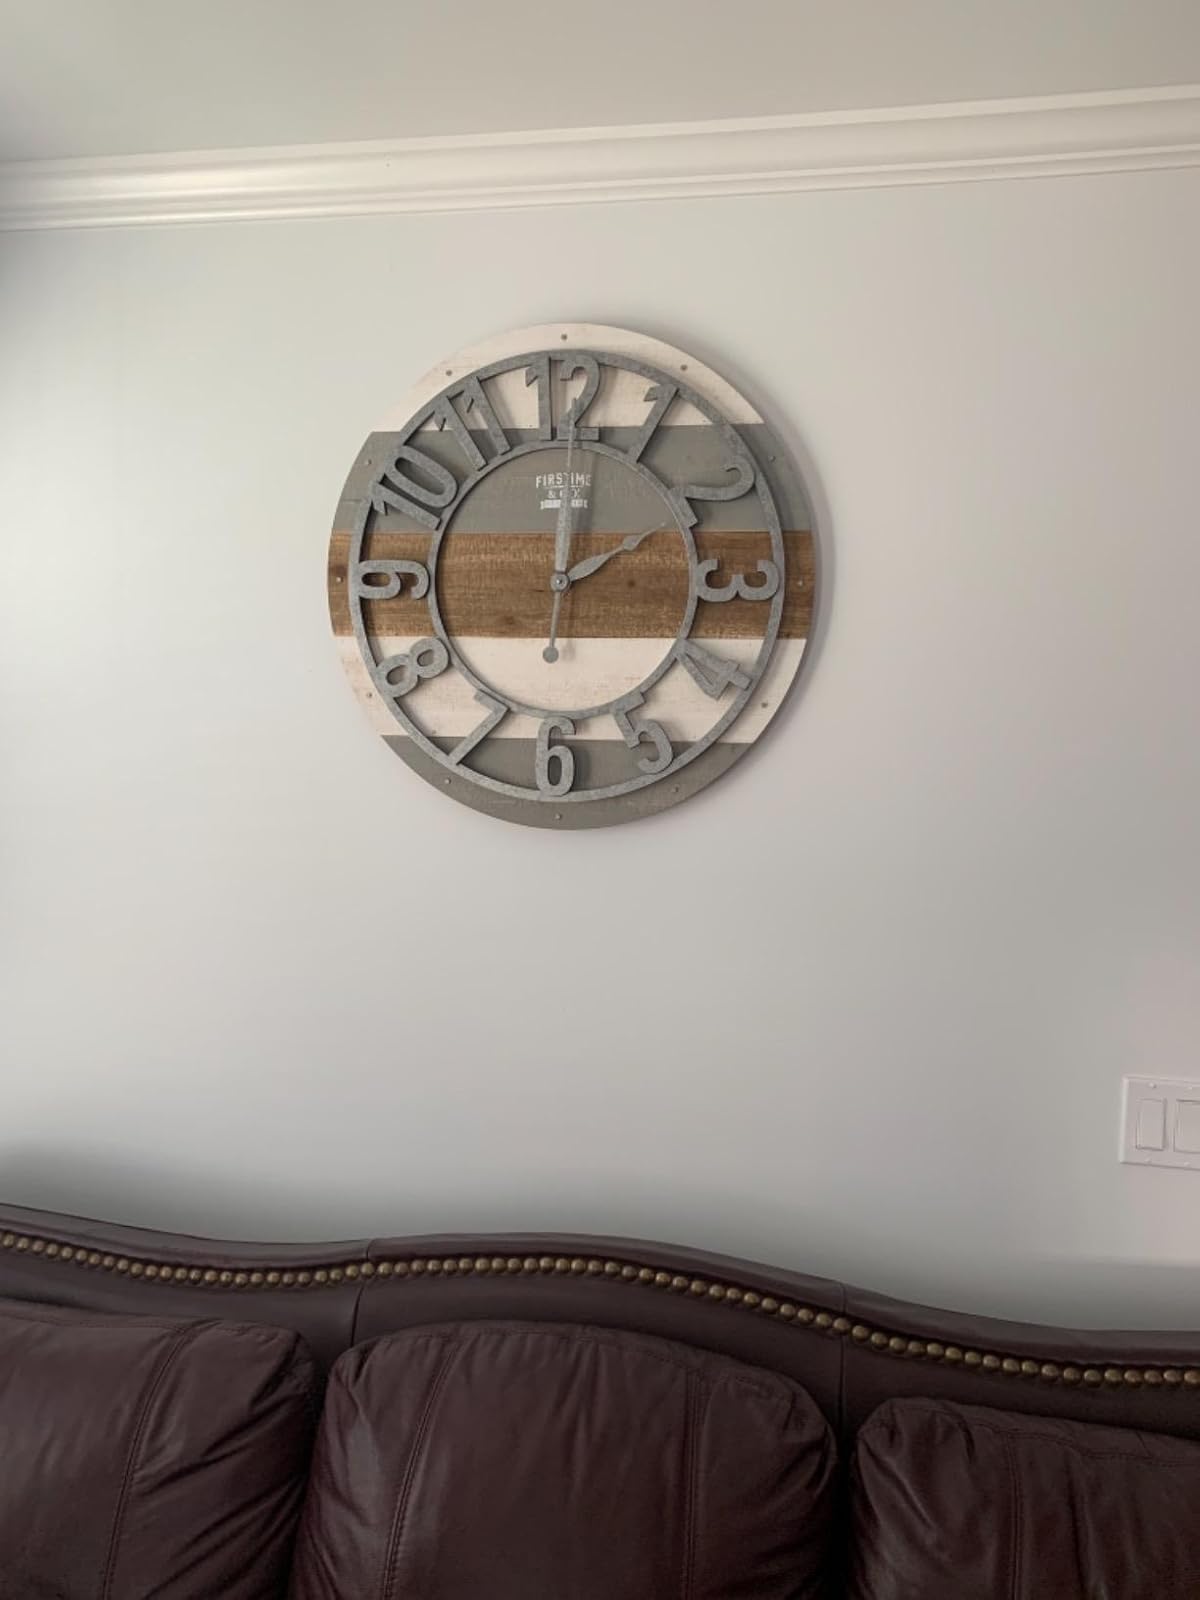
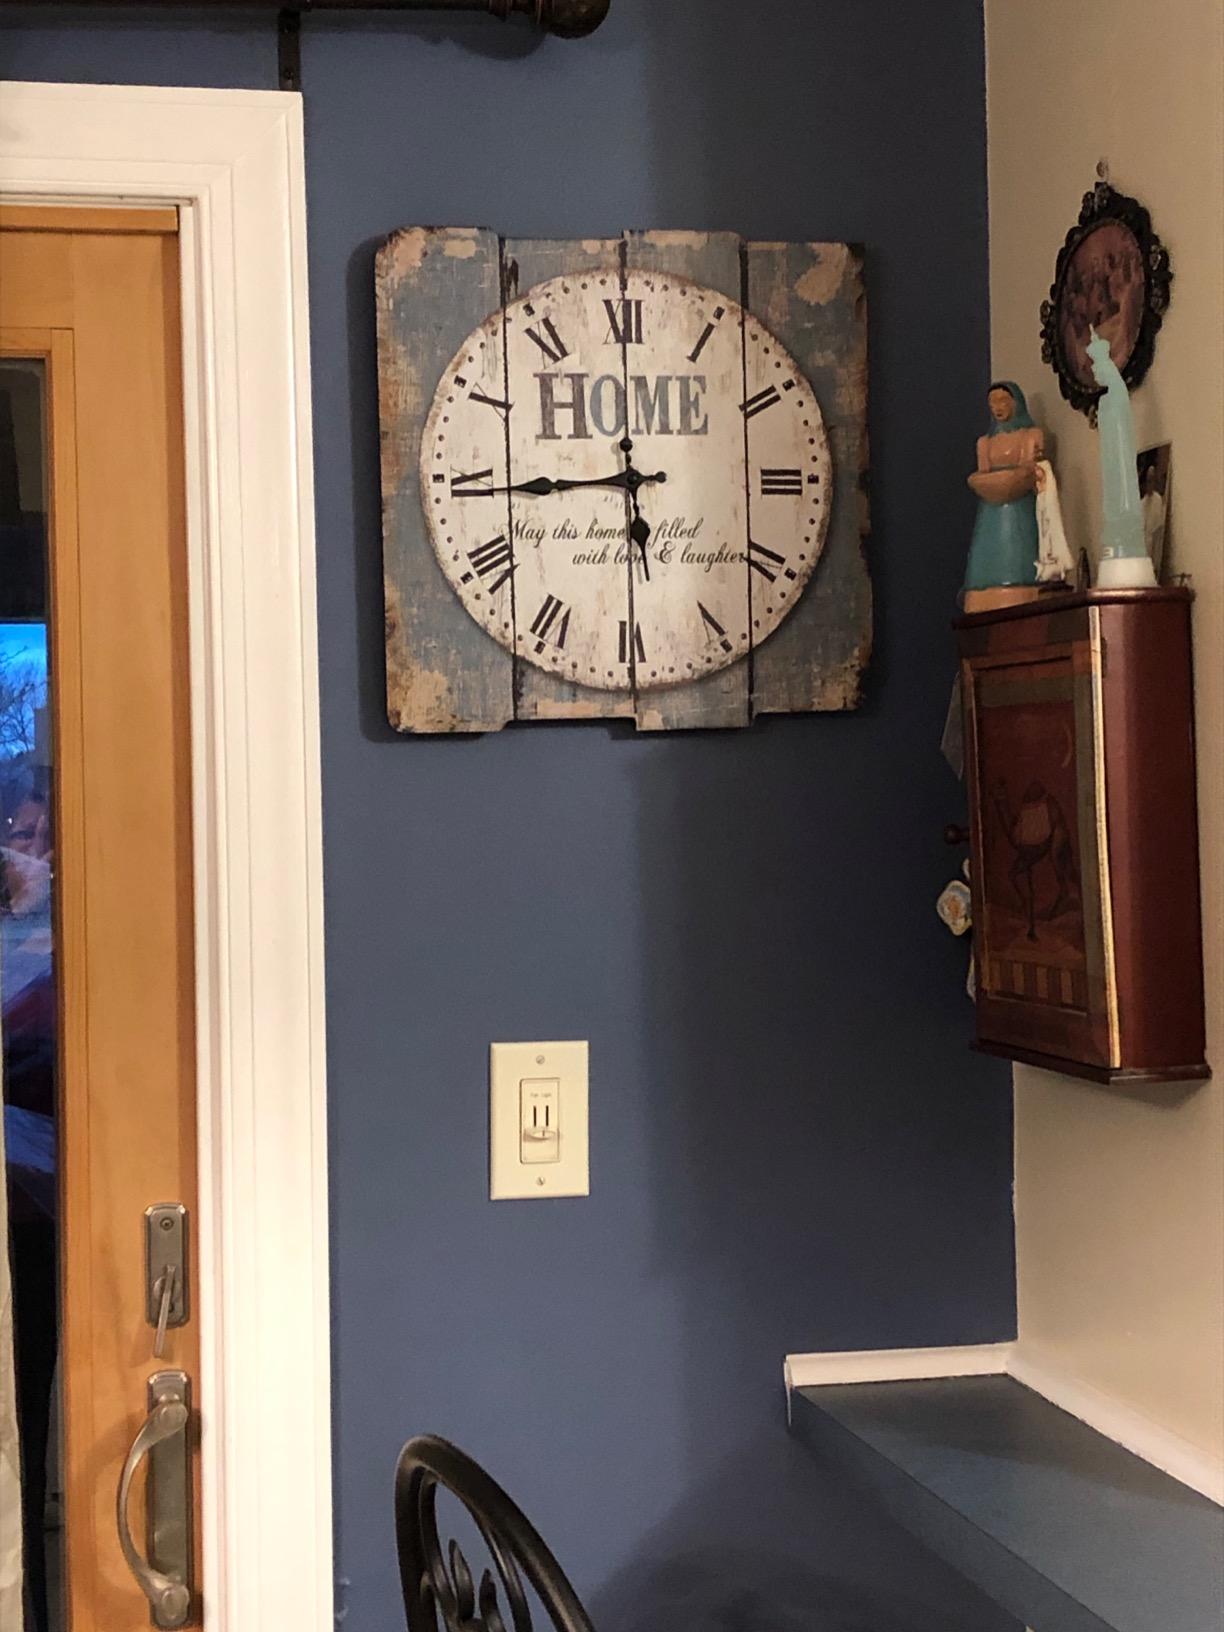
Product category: clock
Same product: no